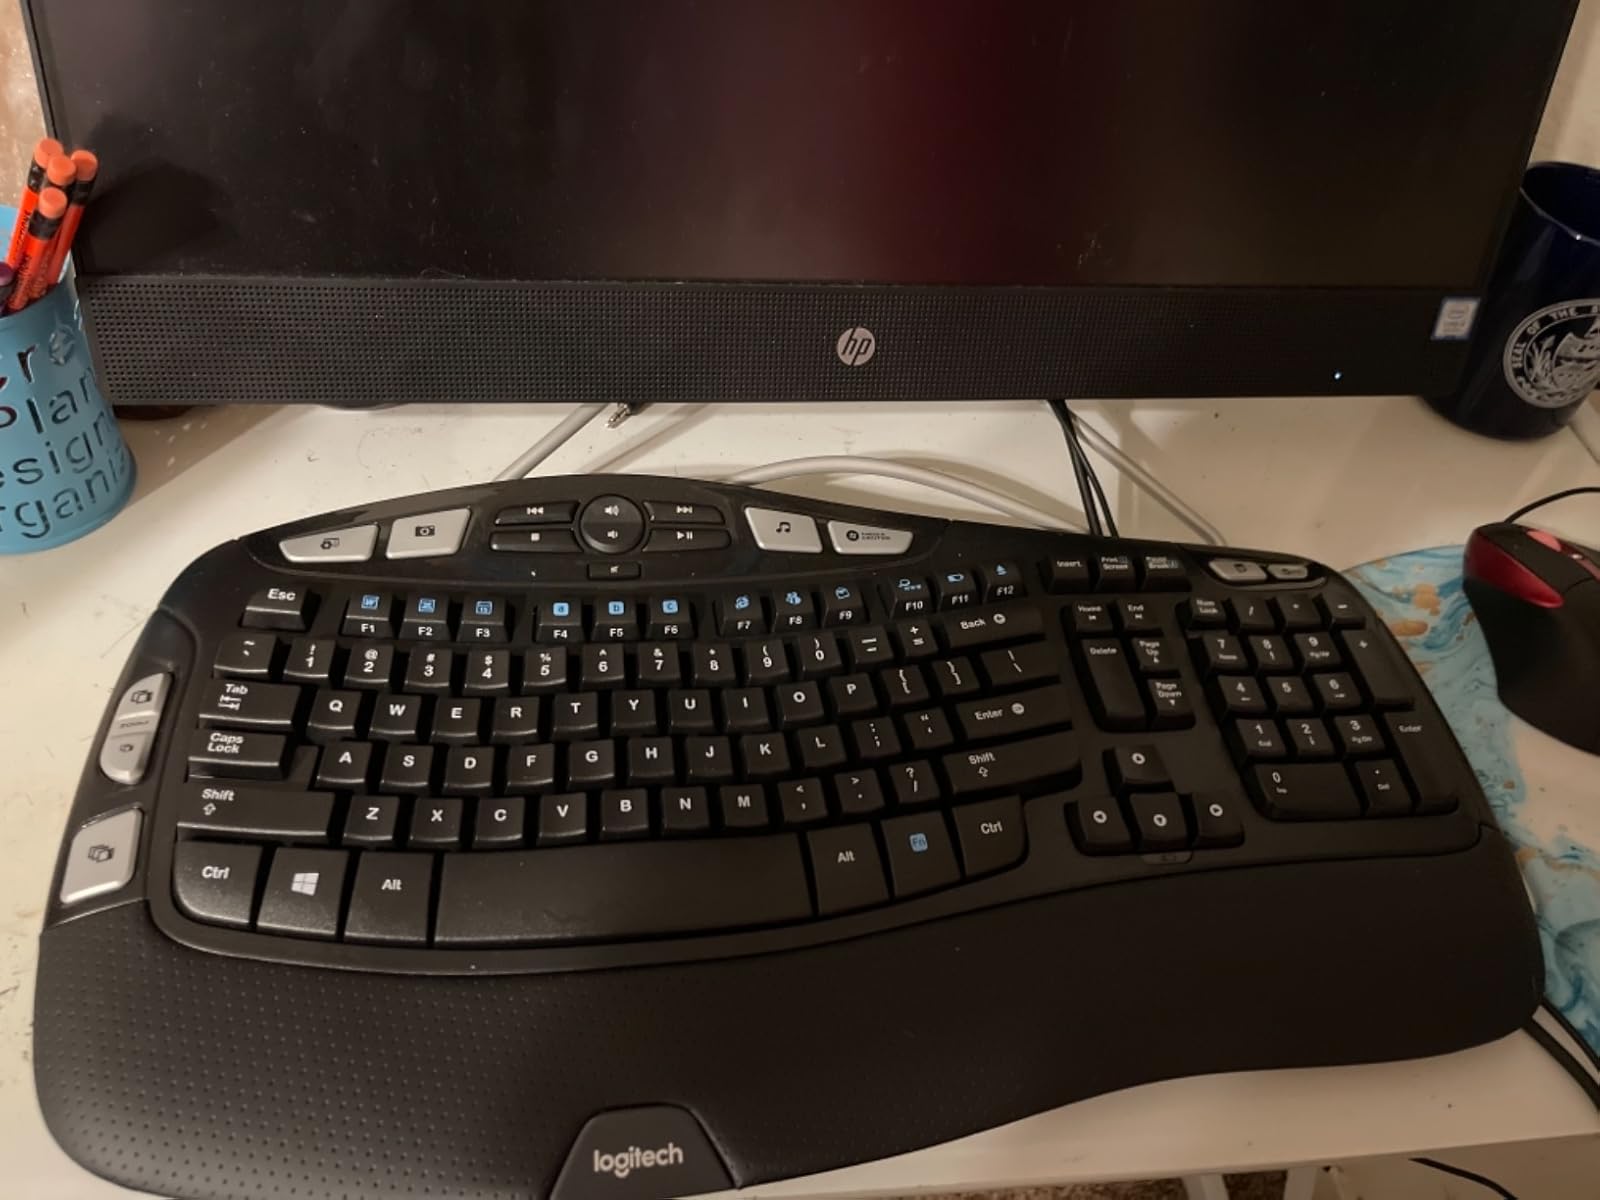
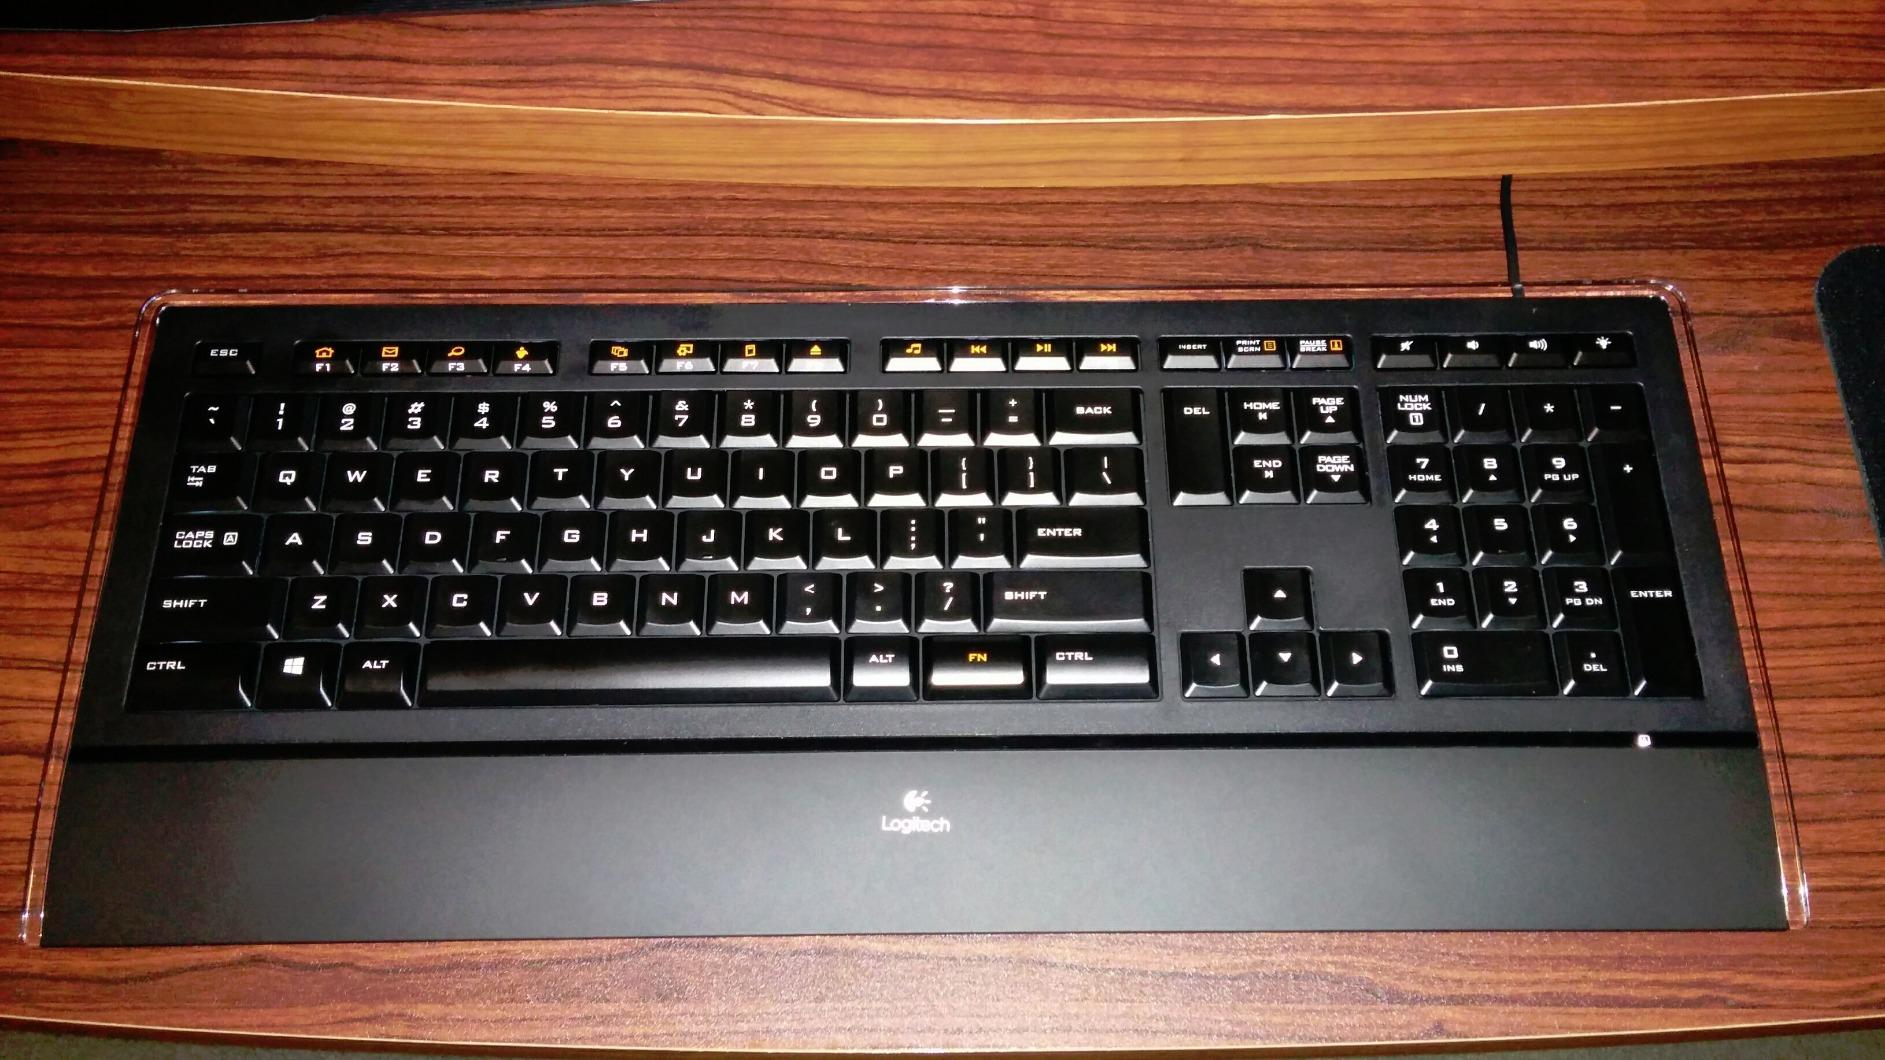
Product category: keyboard
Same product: no